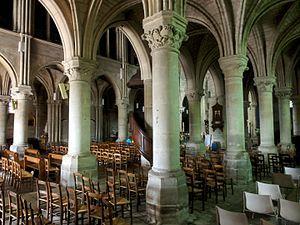
Double bas-côté sud.
L'église Saint-Laurent est une église catholique paroissiale située à Beaumont-sur-Oise, en France. Derrière une façade sans particularités, flanquée d'un remarquable clocher-tour Renaissance, se cache un édifice d'une grande élégance, qui témoigne des débuts de l'architecture gothique. Les chapiteaux des grandes arcades sont d'une valeur artistique certaine. Puisque l'église se singularise par de doubles bas-côtés, ce qui n'est le cas d'aucune autre église de la même période dans tout le nord de l'Île-de-France historique, ces chapiteaux sont nombreux. La nef est restée inachevée pendant de longs siècles. Son élévation devait porter sur trois niveaux, avec triforium et fenêtres hautes. Mais l'étage des fenêtres hautes n'a jamais été réalisé, et la nef a été recouverte par une simple charpente en attendant un potentiel voûtement d'ogives. En 1862, l'église a été classée monument historique par la liste de 1862, qui apporte la deuxième série de classements après celle de 1840.